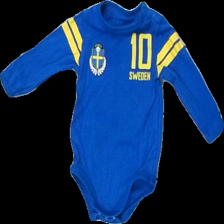
View: front
Type: Top
Category: Children
Brand: Missing
Colors: Blue, Yellow, White
Material: 100% cotton
Pattern: Other
Cut: Regular
Season: All
Damage location: top center
Damage 2 location: middle left
Damage 3 location: middle right
Price range: <50
Recommended usage: Export
Description: blå body med siffror, text och ränder på
Comment: urtvättad, body